You (Marcia Hines song)

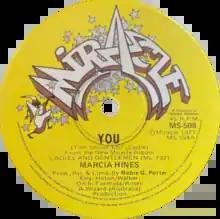
Side A of original Australian single

"You" is a 1977 single by Australian recording artist Marcia Hines, first recorded by writer Tom Snow on his 1975 "Taking It All in Stride" LP. "You" was the second single from her third studio album, "Ladies and Gentlemen", released in October 1977. It peaked at No. 2 in Australia, and remains Hines' highest-charting single in Australia.